Tower House (Alexandria, Virginia)

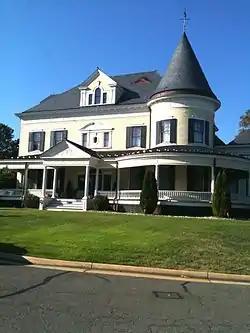
Tower House, November 2012

Tower House, also known as Edgewater and Marsland-on-the-Potomac, is a historic home located near Alexandria, in Fairfax County, Virginia. The original portion was built in 1888 by John Young, who inherited the land from his father, Lewis, in 1879. At that time it was in the Italian Villa style. An addition was added to the rear in 1888-9 by owner, Isaac N. Jones. The house was remodeled to its present form in 1900-1901 by railroad executive James Yeomans. James A. Drain, Sr. owned it from 1920 until 1936. He renamed it Marsland-on-the-Potomac after the maiden name of his wife Ethel. From 1941 until 1994, the religious group Baraca Philathea used it for various purposes. Since then, it has undergone extensive restoration by its present owner.